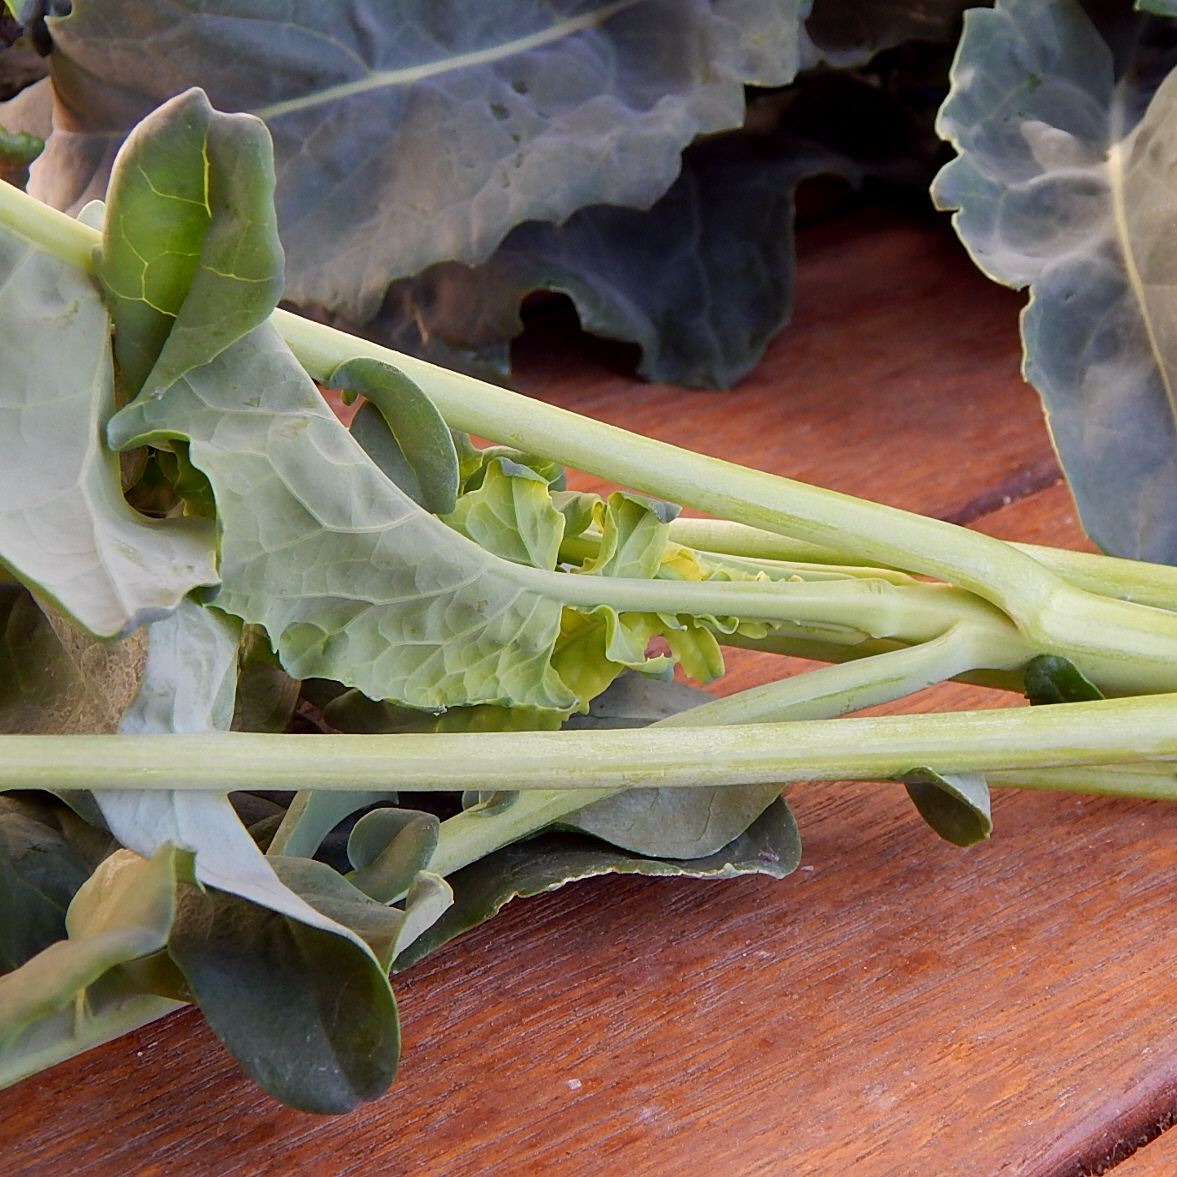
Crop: unknown
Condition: broccoli